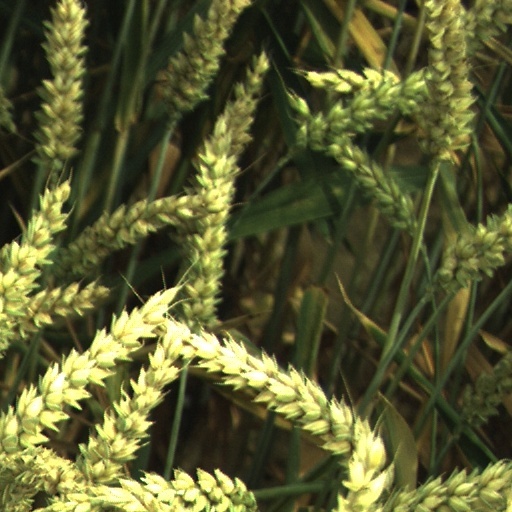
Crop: wheat